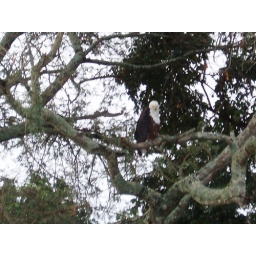
a fish eagle perched above the mighty Zambezi river